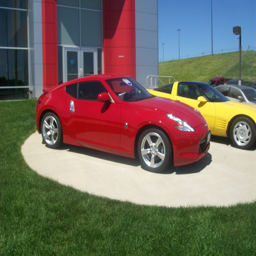
picture showing the variety of sports cars , automobile generation and a 80 's corvette